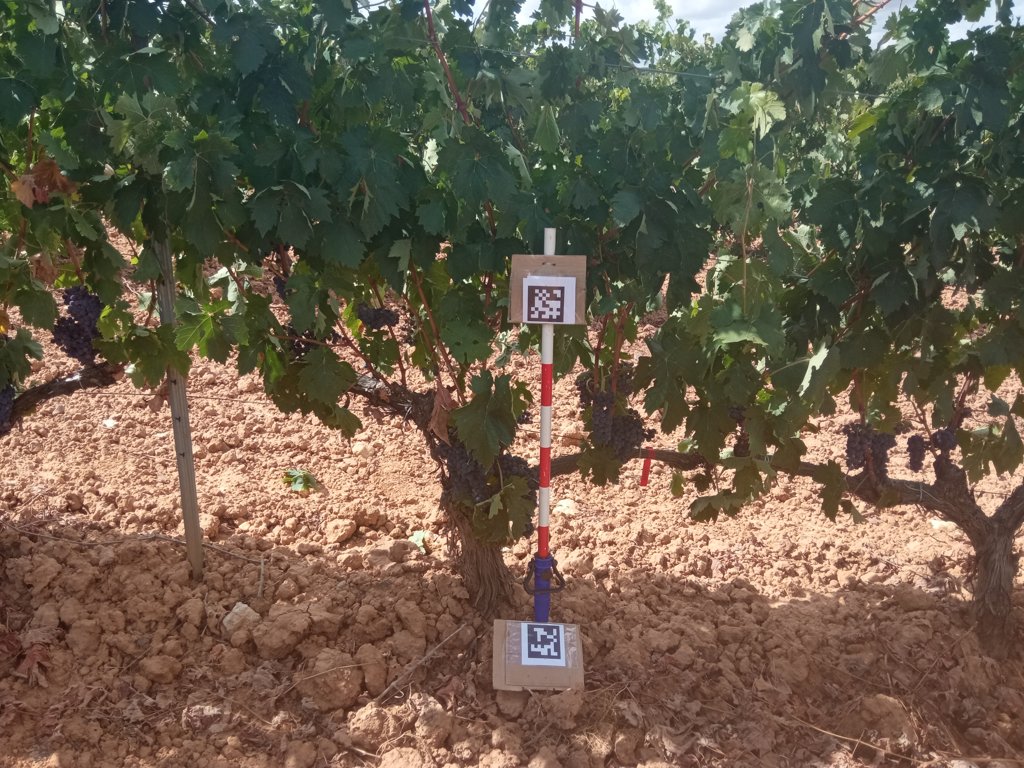
Berries visible: 381
Grape clusters: 12